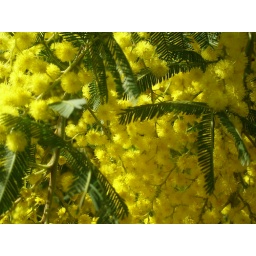
Nice contrast of green over yellow